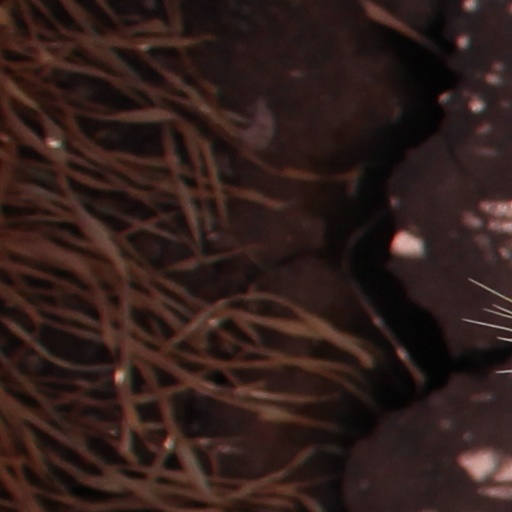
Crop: wheat